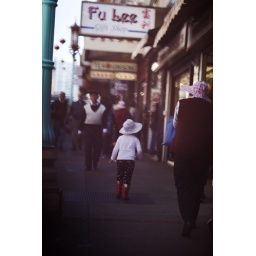
as true in most cases, the shoes make the outfit - the hat doesn't hurt the cute factor either